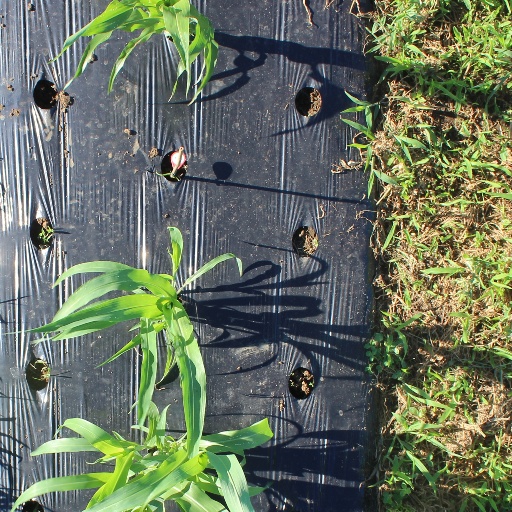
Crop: sorghum